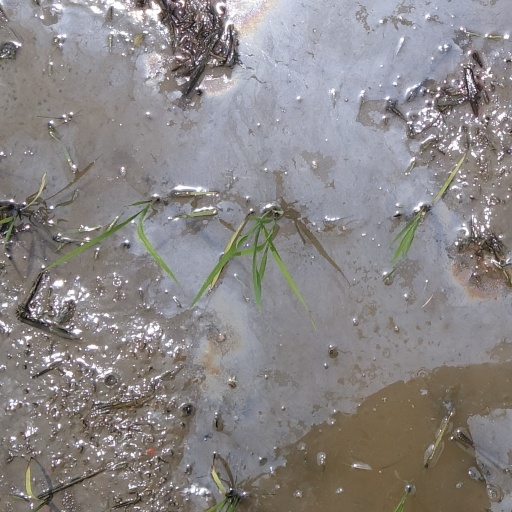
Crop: rice